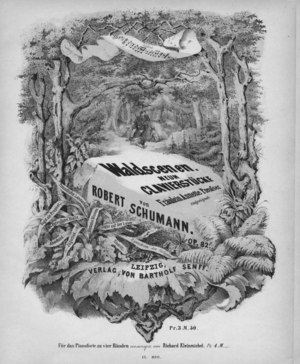
Waldszenen, op. 82, est un recueil de neuf petites pièces pour piano composées par Robert Schumann en 1849. Le recueil est dédié à Annette Preufser.